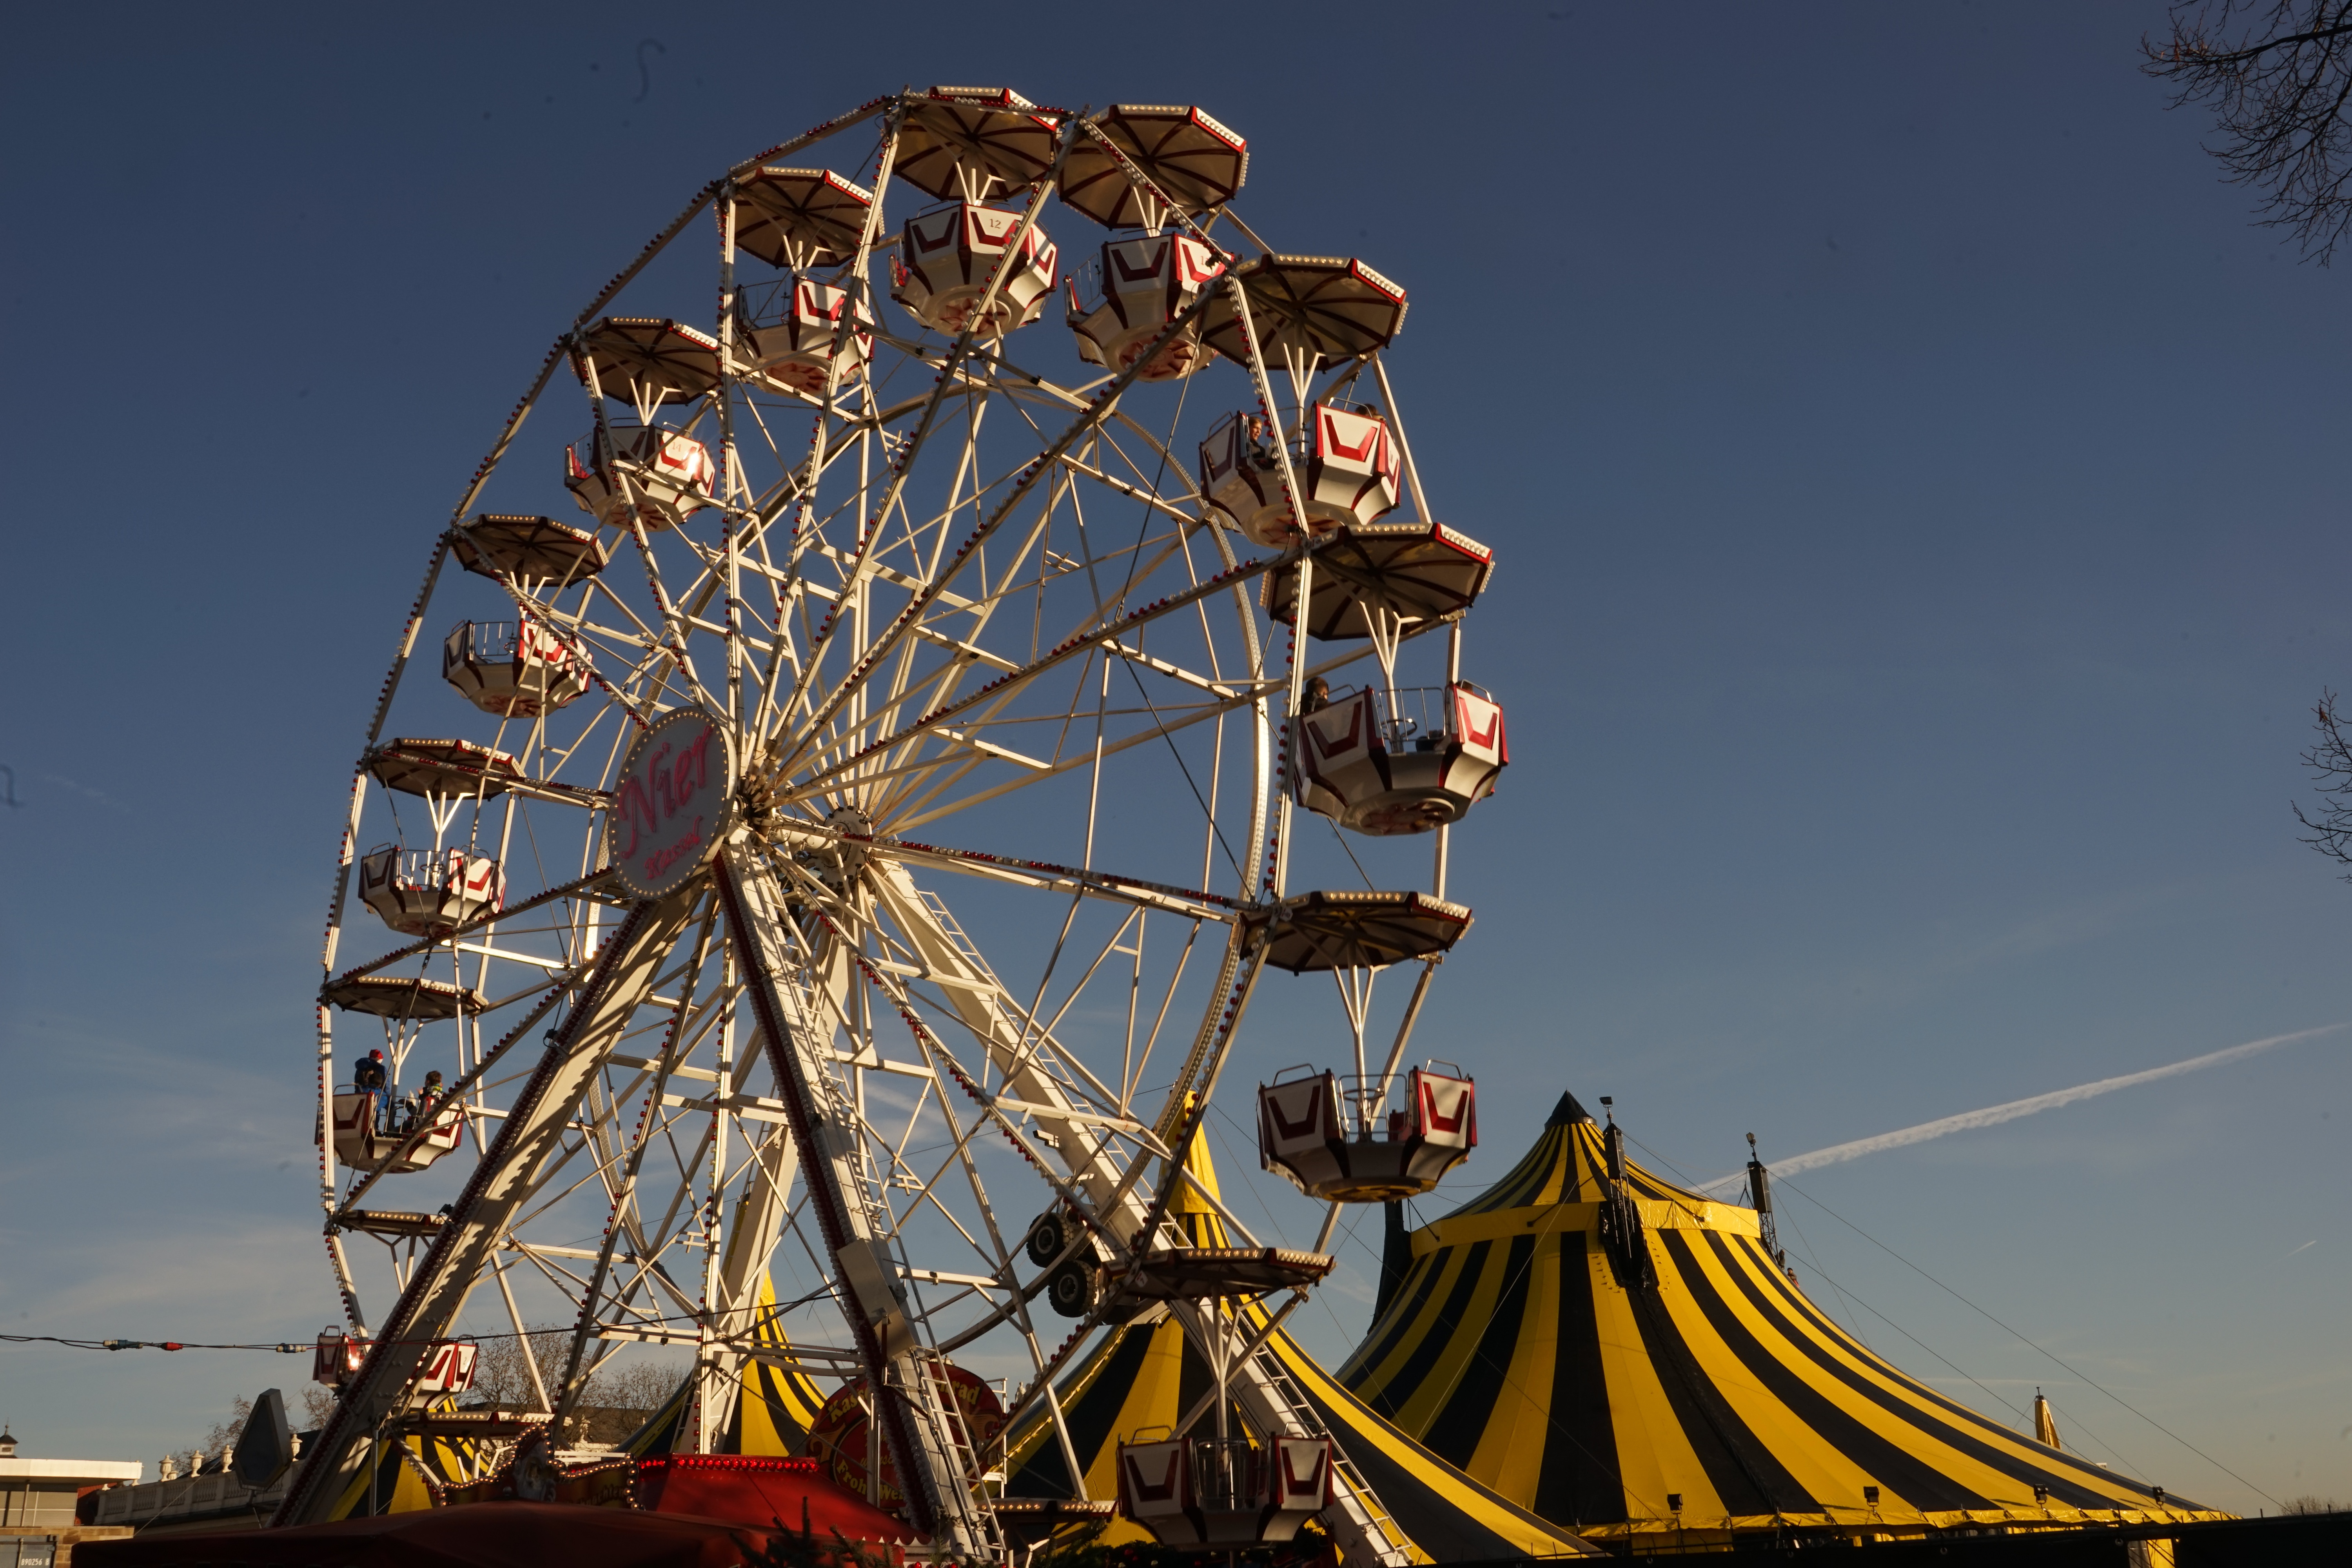
recreation, ferris wheel, amusement park, park, ride, carousel, tourist attraction, gondolas, fair, pleasure, folk festival, hustle and bustle, year market, amusement ride, outdoor recreation